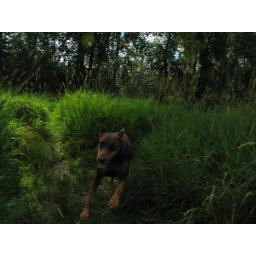
Gracie running in the grass at Marymoor (her favorite thing) after the picnic